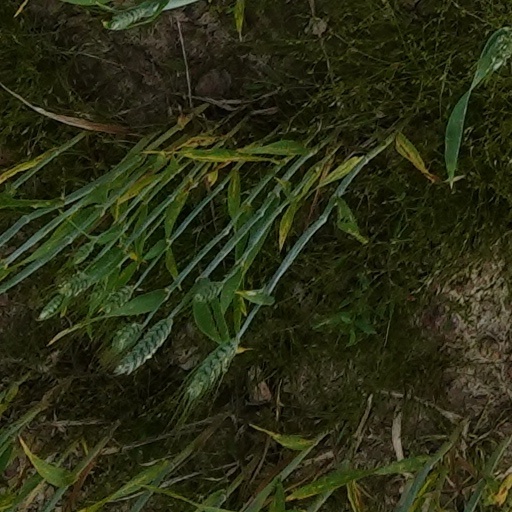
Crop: wheat